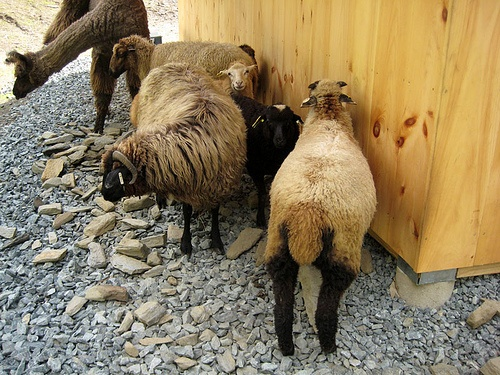
A herd of sheep standing next to a  wooden wall.
Sheep standing of gravel next to a wooden structure.
Animals standing in a rock filled area next to a wooden structure.
Several sheep, of which one is black, stands near a wooden structure on the rocky ground.
Llama and sheep standing next to wooden structure.